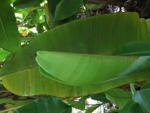
Label: xamthomonas